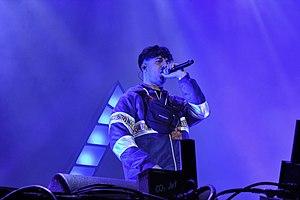
Ufo361, de son vrai nom Ufuk Bayraktar est un rappeur allemand.